Sky position (RA, Dec in degrees): 165.144, 10.5
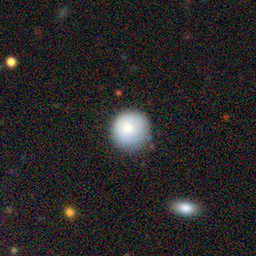
Galaxy morphology: Round Smooth Galaxies